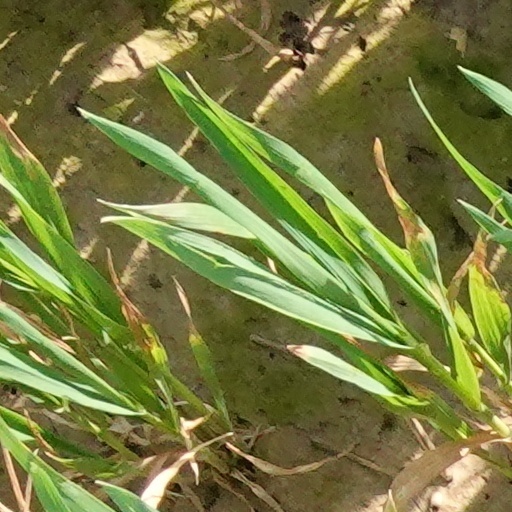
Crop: wheat